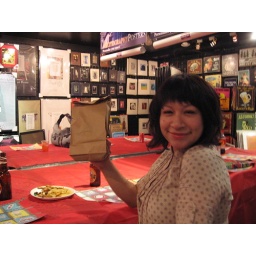
something special is always wrapped in paper bag